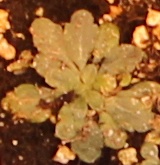
Label: Horseweed